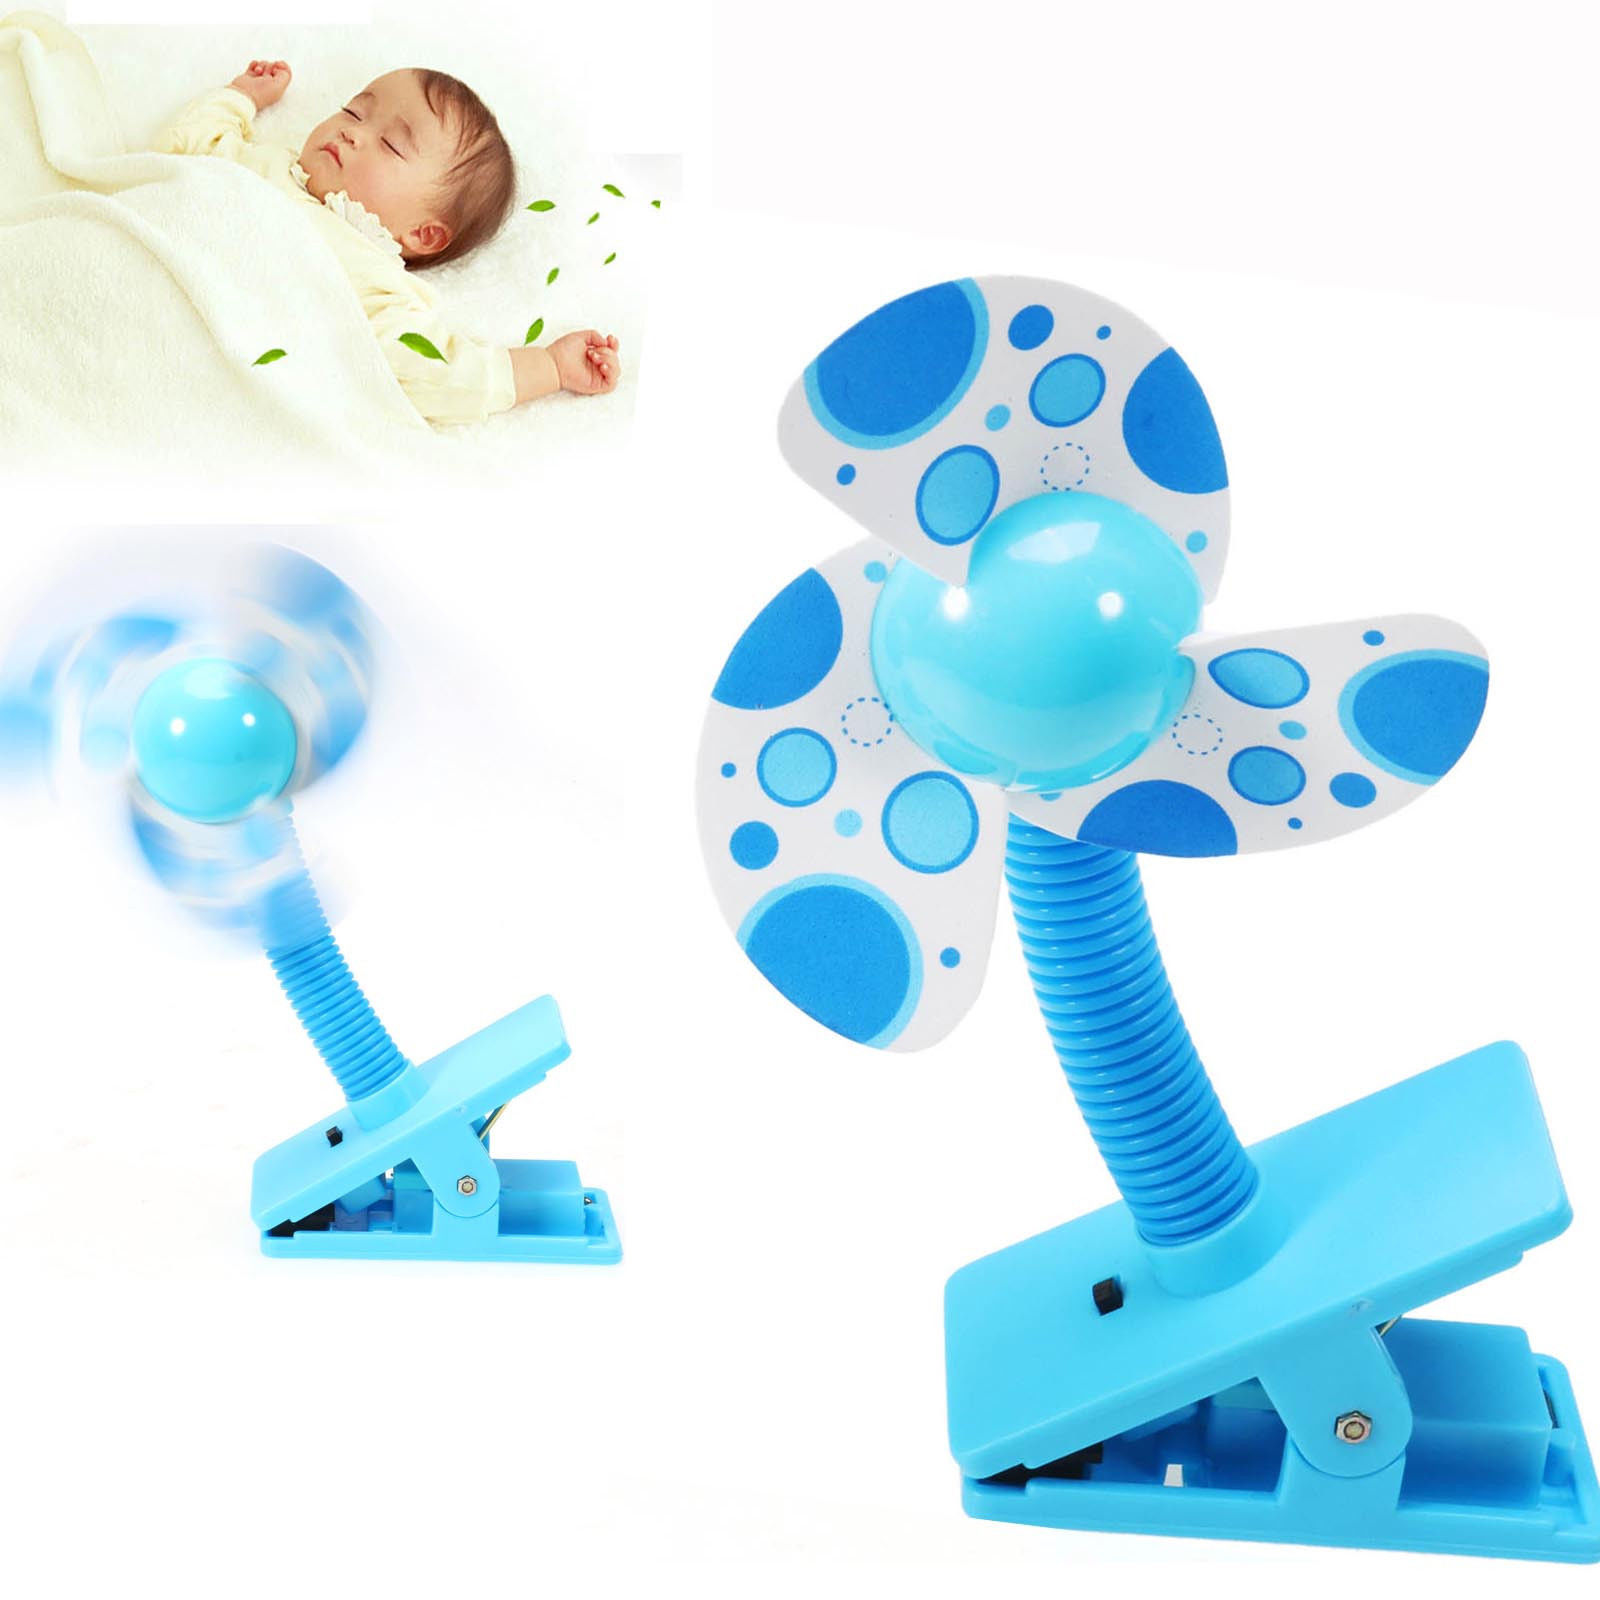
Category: fan